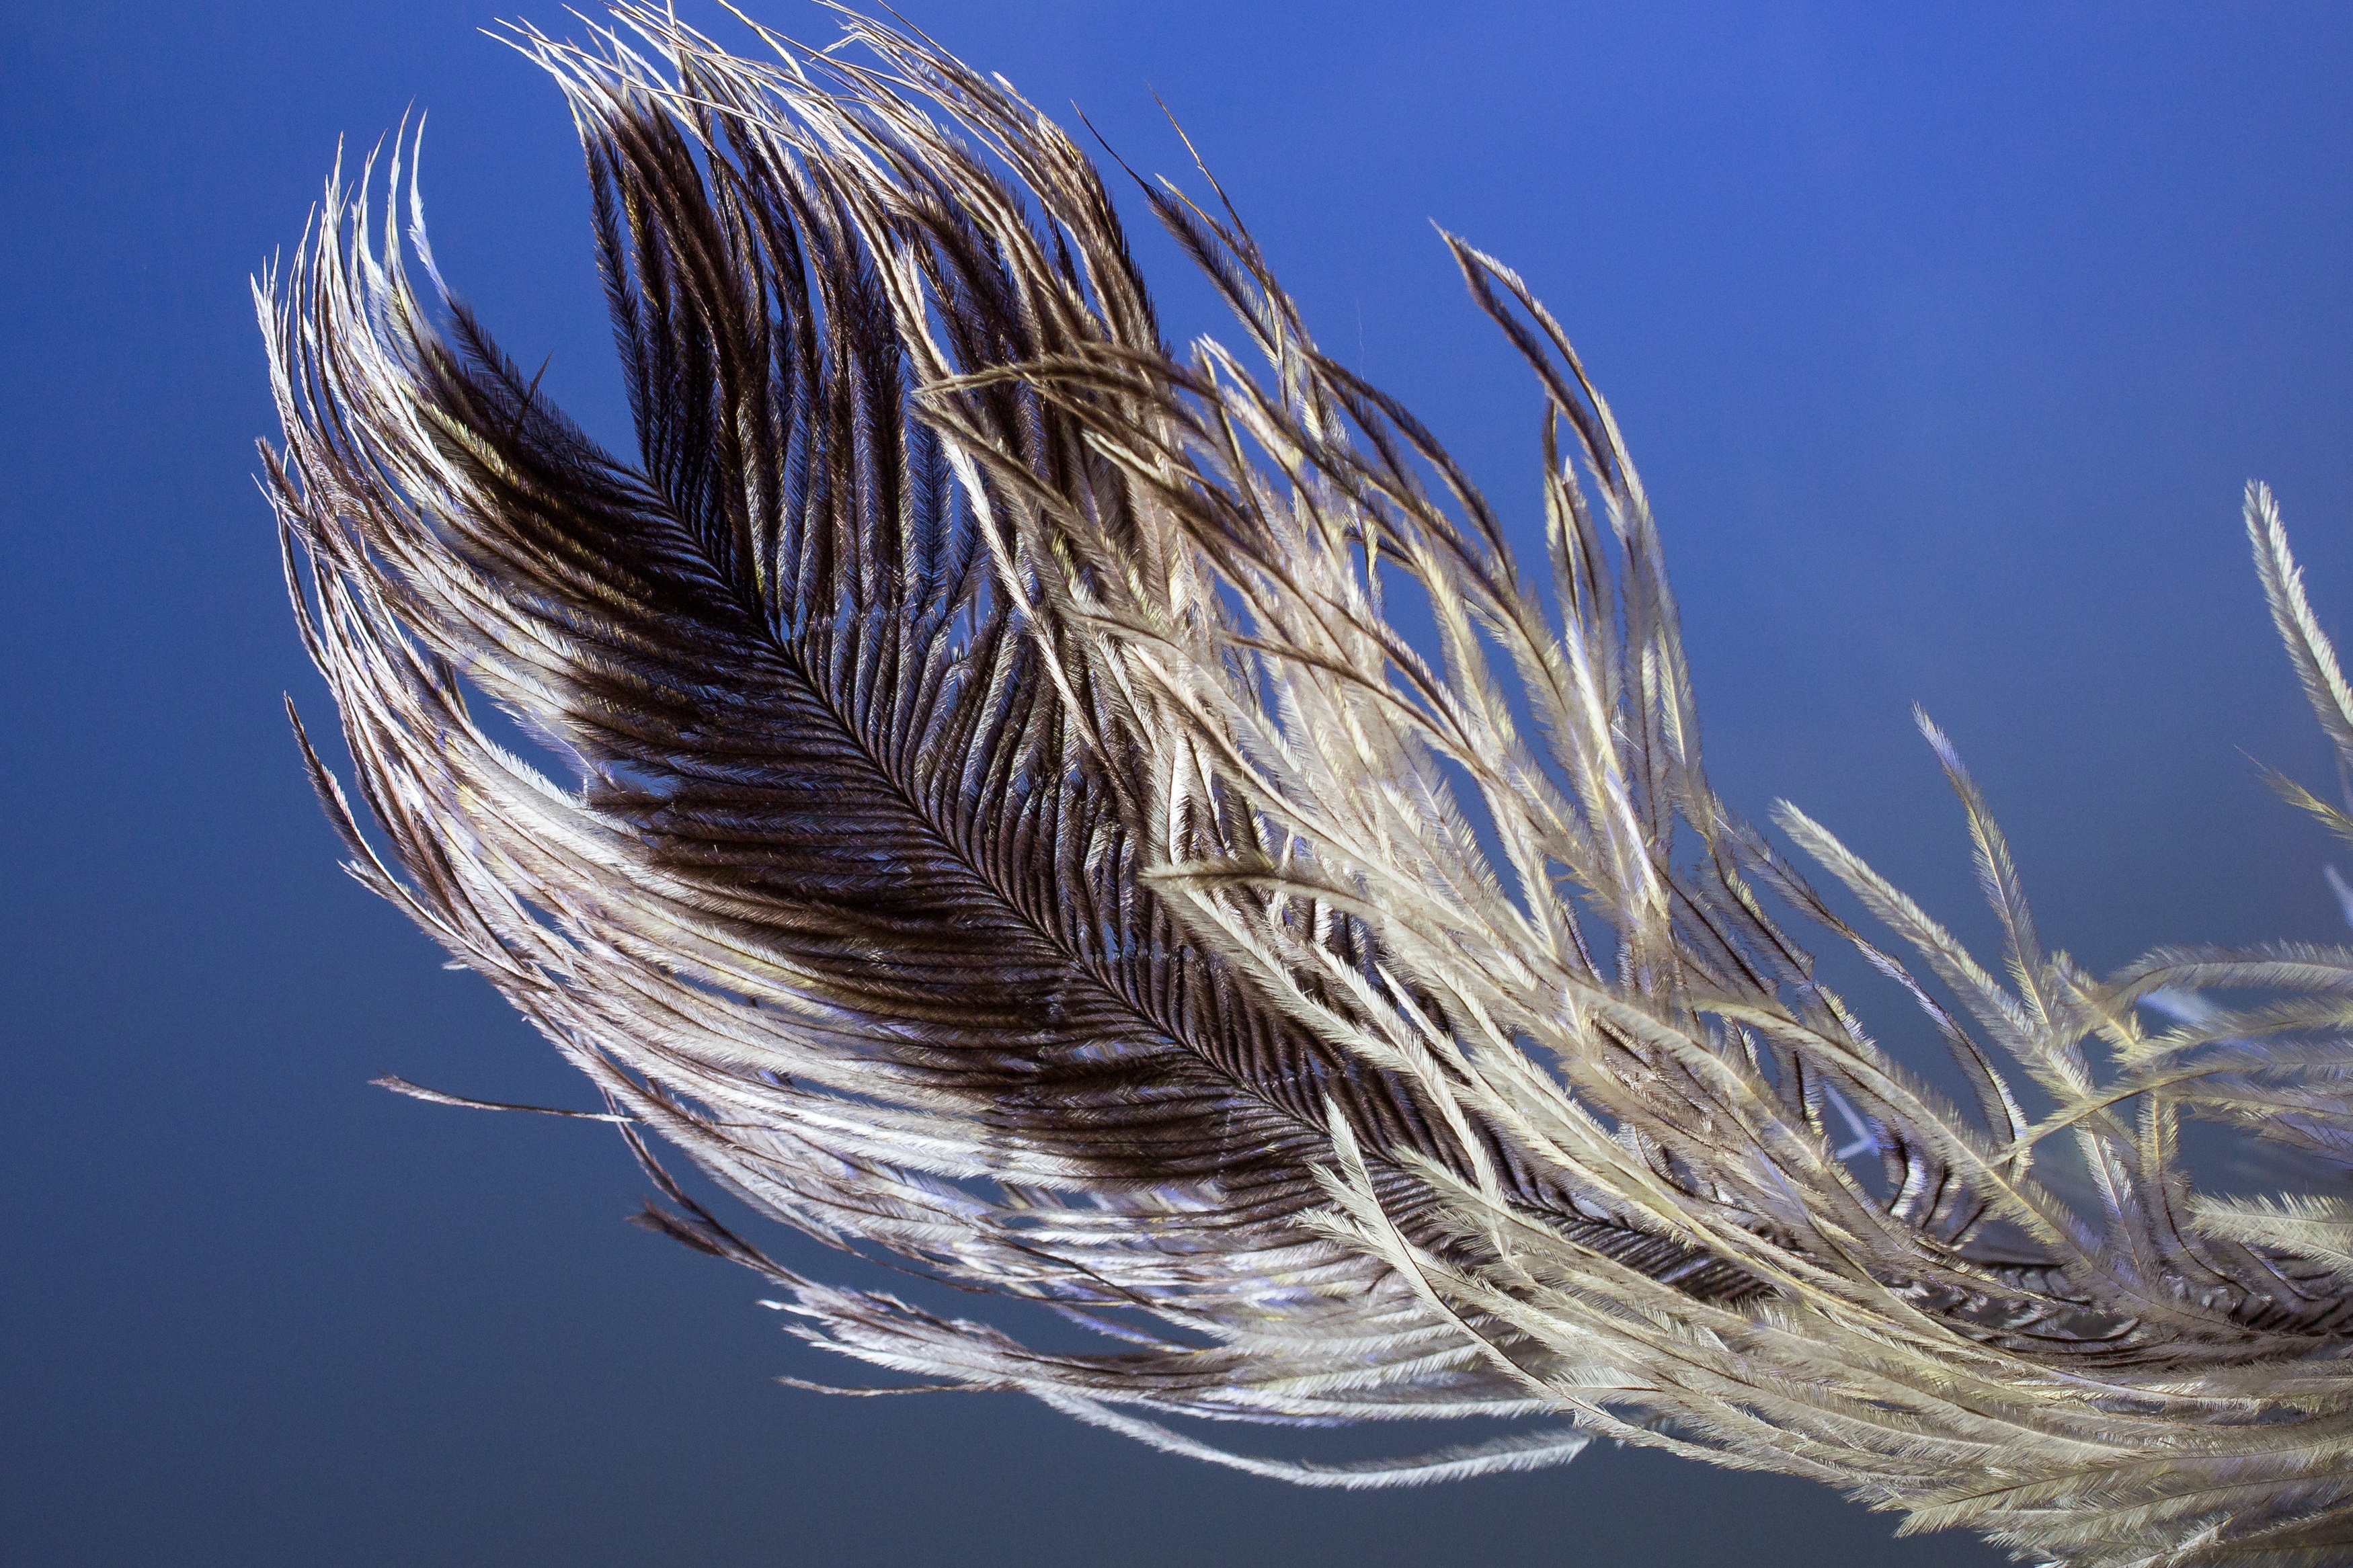
bird, wing, sunlight, wave, spring, close, material, plumage, close up, tender, strauss, spring dress, macro photography, airy, bird feather, ease, strauss spring, grass family